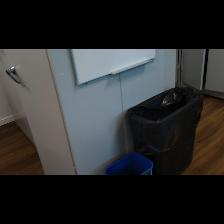
Label: NonHuman